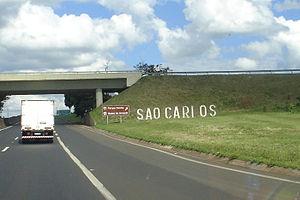
La Rodovia Washington Luís est une route de l'État de São Paulo, au Brésil.
Cette page comporte la liste de toutes les routes gérées par le gouvernement de l'État de São Paulo. Pour le détail des lieux où elles passent, cliquer sur la route désirée.